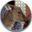
Label: kangaroo